Answer in natural language. Where is modern tv stand in black with respect to Doorway? Choose between the following options: right or left
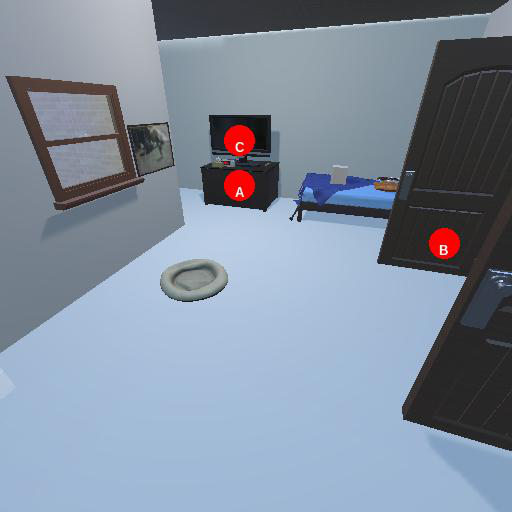
<answer>left</answer>